Ishi in Two Worlds

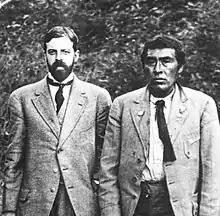
1911 photograph of Alfred Kroeber and Ishi

Ishi was initially imprisoned by the local sheriff. Alfred Louis Kroeber and Thomas Waterman, two anthropologists at the University of California, Berkeley, heard of his imprisonment, visited him, determined that he was a member of the Yahi tribe, and had him released to Waterman's custody. They took him to the University of California's Museum of Anthropology, where he was given a job as a janitor and a place to live. He was given the name "Ishi", meaning "man" in the Yana language, by Kroeber as a practical necessity; he was forbidden to say his own name by a traditional taboo, and his original name was never discovered. Ishi was described in the media as the "last wild man in the West", and became an object of public curiosity. He was befriended and studied by Kroeber, Waterman, and Saxton Pope, a physiologist at the University Medical School in San Francisco. Five years after he was found in Oroville, Ishi died of tuberculosis.